Fort Lee Museum

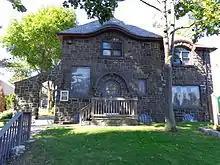
Fort Lee Museum

The Fort Lee Museum is a historical museum in Fort Lee, New Jersey on Palisade Avenue within Monument Park. The museum opened in April 1999 and is operated by the Fort Lee Historical Society. The museum closed during the 2020-2022 Covid-pandemic and has not re-opened.